Karel Slabbaert

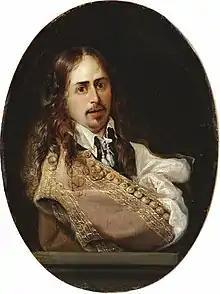
Self-portrait, circa 1650

Karel Slabbaert (1618 – 1654 in Zierikzee; † before November 6, 1654, in Leiden) was a Dutch painter and draftsman. The artist worked in Middelburg between 1634 and 1654 . His work includes portraits, genre scenes and still lives. He was a Dutch Golden Age painter who died at an young age.